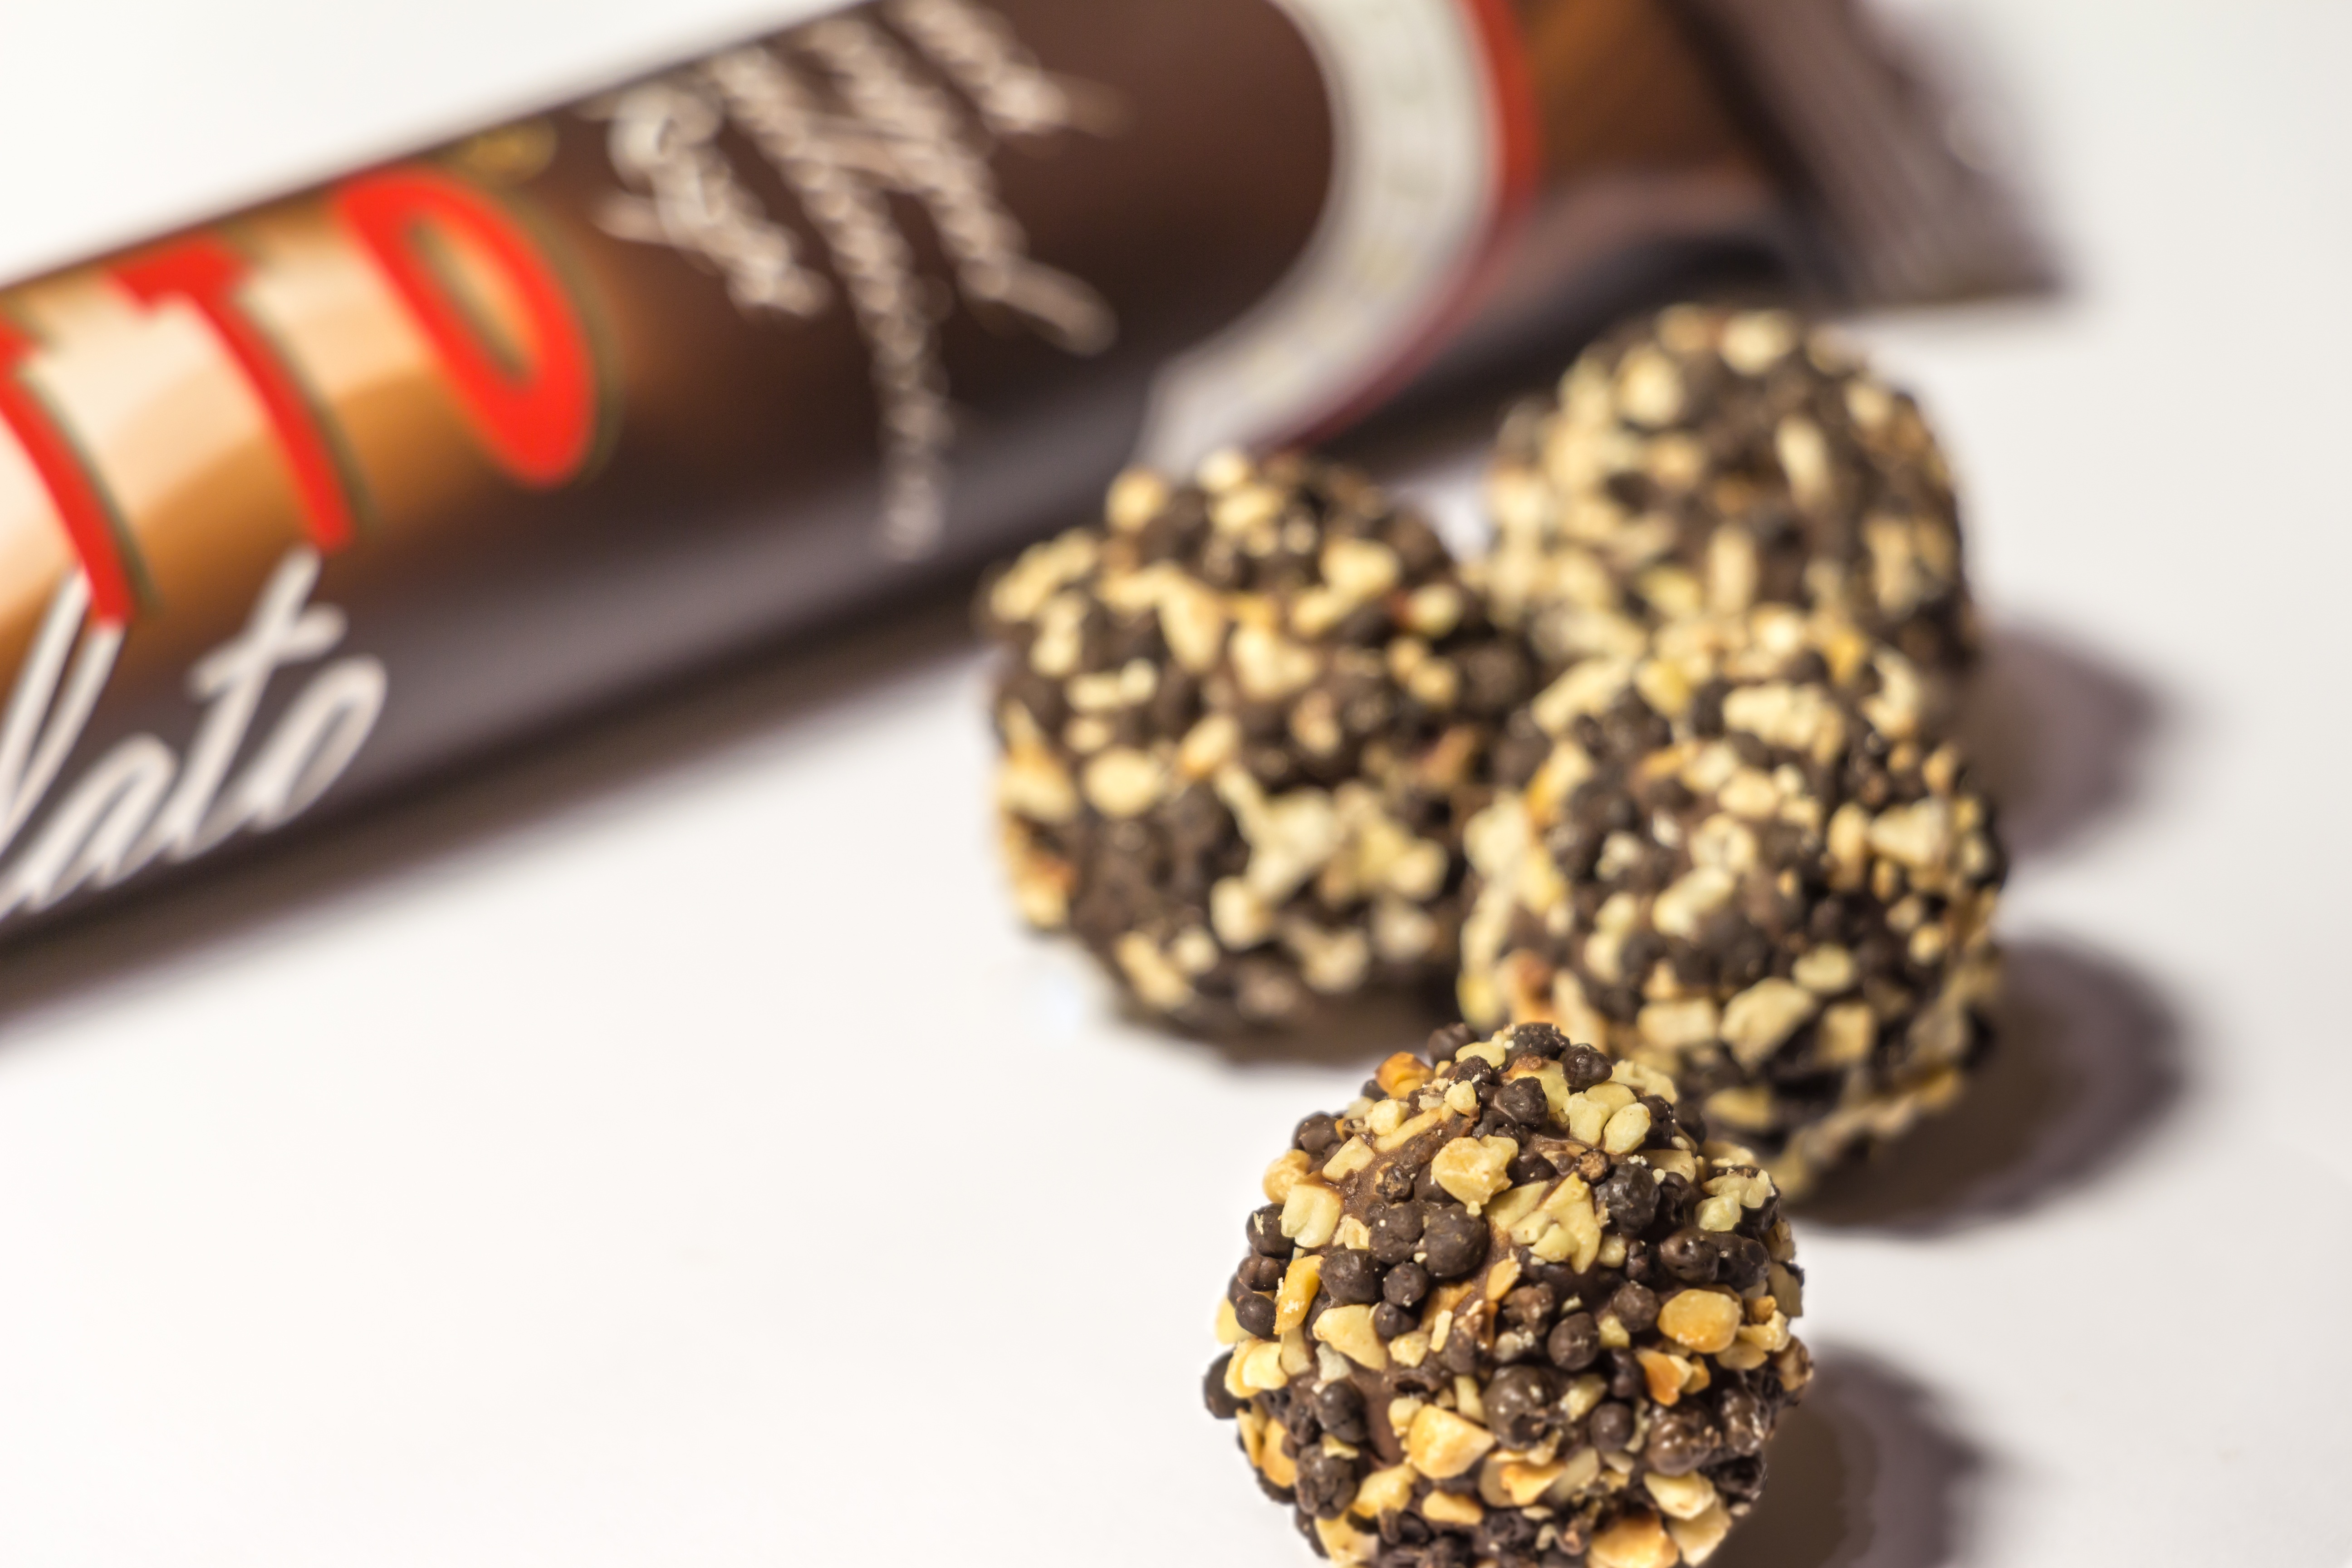
sweet, meal, food, produce, chocolate, dessert, eat, waffle, delicious, brand, calories, nuts, nutrition, candy, sweetness, treat, confectionery, flavor, delicacy, nibble, hand made sweets, unhealthy, giotto, snack food